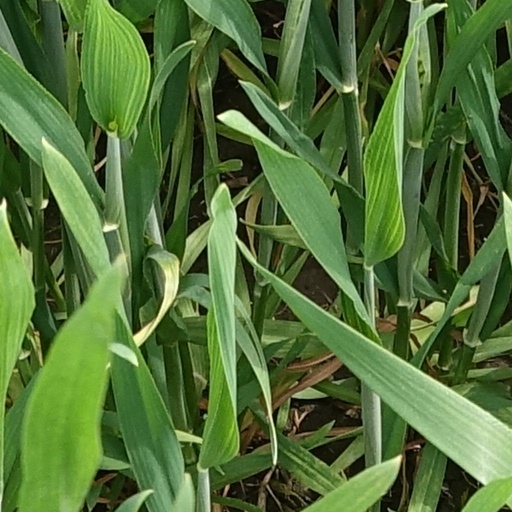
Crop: wheat